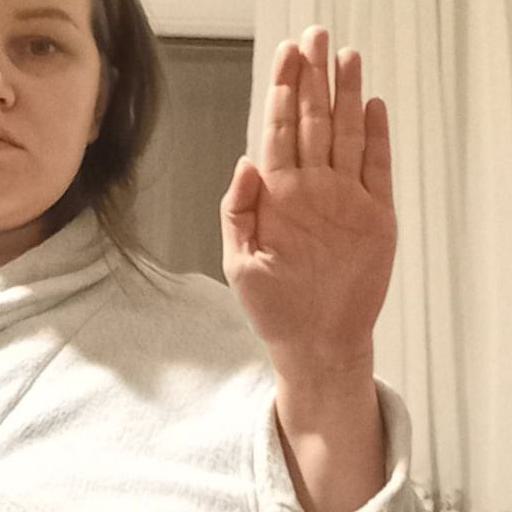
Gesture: stop